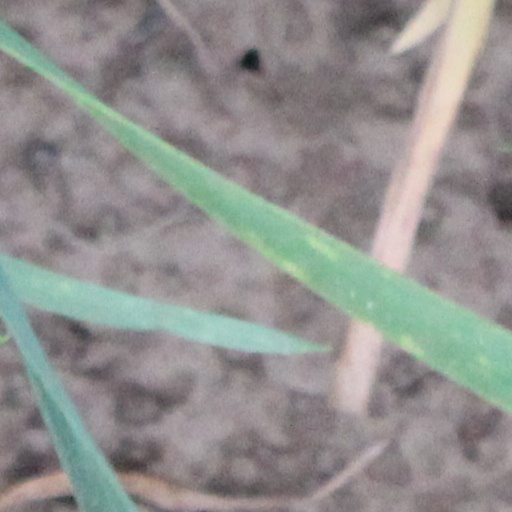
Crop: wheat